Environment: lab
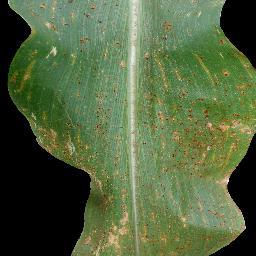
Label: common_rust